West Ham

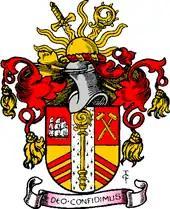
The coat of arms of the County Borough of West Ham

The omission of West Ham from the London-administered metropolitan area, which took in nearby places such as Greenwich and Woolwich, was first commented on in 1855 and West Ham Council later considered the case for inclusion in the County of London in 1895 and 1907. The reluctance to proceed with amalgamation was largely explained by lack of perceived support, fear of financial disadvantage caused by increased rates, the detrimental effect of London planning laws on industry, and the desire to retain the independent civic institutions and privileges attached to county borough status.